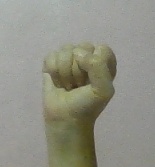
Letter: saad